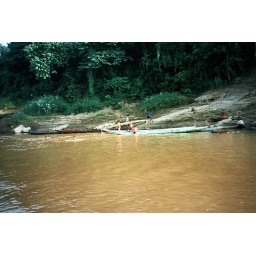
These boys were having fun swimming in the Mekong River south of Luang Prabang in Laos in October 2009.